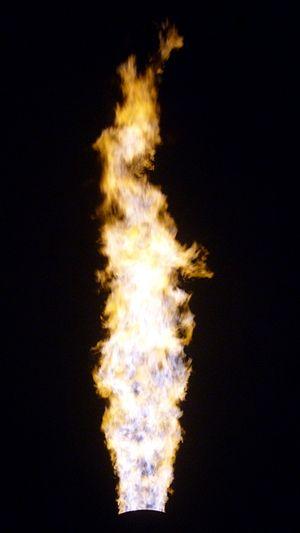
Flamme due à la combustion de gaz de convertisseur LD à la torchère. Cette flamme blanche est en fait constituée d'une base bleue, et d'un panache jaune, dont les proportions varient en fonction de l'avancement du soufflage.
Le gaz de convertisseur est un gaz récupéré à la sortie des convertisseurs à l'oxygène, utilisés dans la fabrication de l'acier. Il est essentiellement composé de monoxyde de carbone, dont la combustion peut être utilisée dans diverses étapes de la production de l'acier, ou dans la production de vapeur et d'électricité.